Take Me Home (One Direction album)

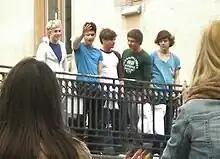
One Direction greet Swedish fans in Stockholm, Sweden, May 2012, as the recording commenced at Kinglet Studios

In 2012, One Direction revealed that a follow-up release to their debut album, "Up All Night" (2011), was in development. "In the summer, we're going to get back and start a new record. We want to bring out a record nearly every year, every year and a half," Niall Horan said, revealing they were arranging "meetings and stuff with different writers and producers." In March 2012, McFly frontman Tom Fletcher confirmed that he would be writing a song for the album. In February 2012, One Direction expressed interest in working with Ed Sheeran, and in June 2012, Sheeran confirmed that they were in contact: "I'm going into the studio in August to produce the tracks for them. I won't feature on the tracks though".